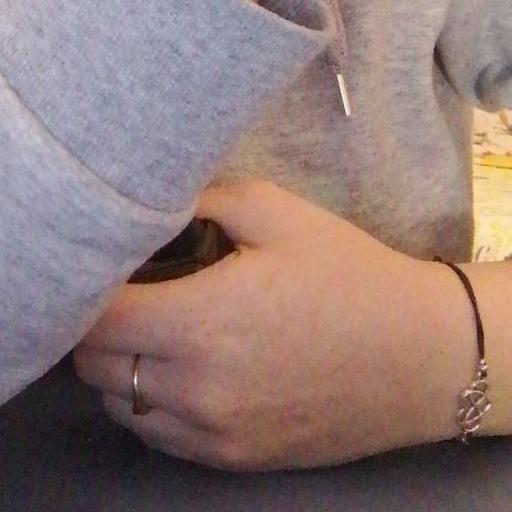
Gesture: no_gesture